Cass Elliot

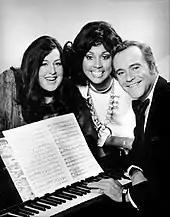
From left to right: Elliot, Diahann Carroll and Jack Lemmon in 1973

In 1973, Elliot performed in "Saga of Sonora", a TV music-comedy-Western special with Jill St. John, Vince Edwards, Zero Mostel, and Lesley Ann Warren. She also sang the jingle "Hurry on down to Hardee's, where the burgers are charco-broiled" for Hardee's advertisements. Throughout the early 1970s, Elliot continued her acting career, as well. She had a featured role in the movie "Pufnstuf" (1970) and made guest appearances on TV's "The New Scooby-Doo Movies"; "Young Dr. Kildare"; "Love, American Style"; and "The Red Skelton Show"; among others.